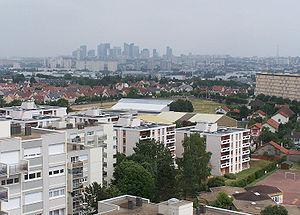
L'Île-de-France est une région historique et administrative française. Il s'agit d'une région très fortement peuplée, qui représente à elle seule 18,8 % de la population de la France métropolitaine sur seulement 2,2 % de sa superficie, ce qui en fait la région la plus peuplée et la plus densément peuplée de France. Ses habitants sont appelés les Franciliens. Parfois désignée improprement comme la « région parisienne », elle est fortement centralisée sur l'agglomération parisienne, qui s'étend sur 23,7 % de la surface régionale, mais où habite 88,6 % de sa population. L'aire urbaine de Paris recouvre, quant à elle, la quasi-totalité de la superficie francilienne et des portions de régions limitrophes.